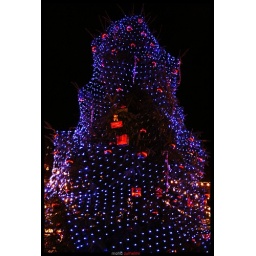
could be found only in krefeld..christmast tree in blue colour..sigh ;)